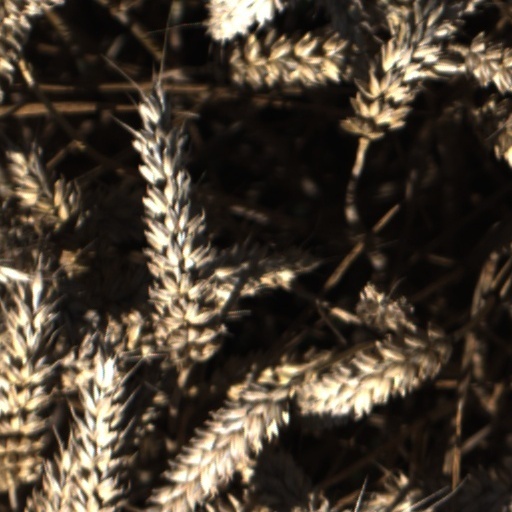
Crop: wheat